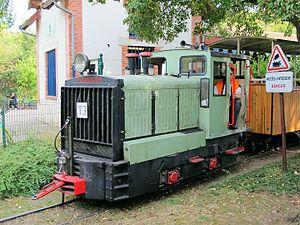
Le locotracteur Plymouth N°10 du Chemin de fer des Chanteraines le 16 septembre 2012.
Plymouth Locomotive Works était un constructeur américain de locotracteurs, dont l'usine de production se trouvait à Plymouth, dans l'Ohio, jusqu'en 1997.
Le Chemin de Fer des Chanteraines est une ligne de chemin de fer construite à la suite de l'ouverture du parc des Chanteraines. Elle relie la station Gennevilliers RER, en correspondance avec la gare de Gennevilliers, à celle des Mariniers.